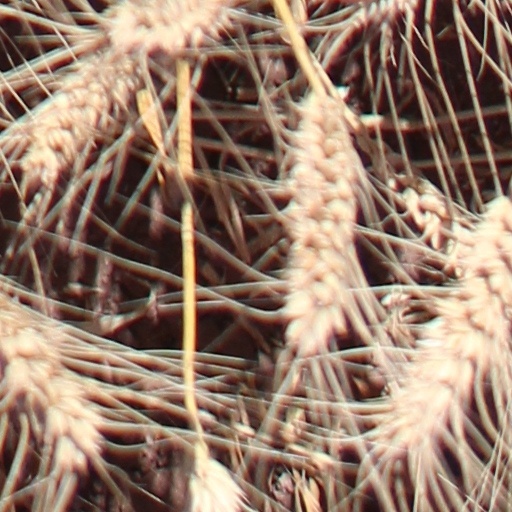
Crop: wheat